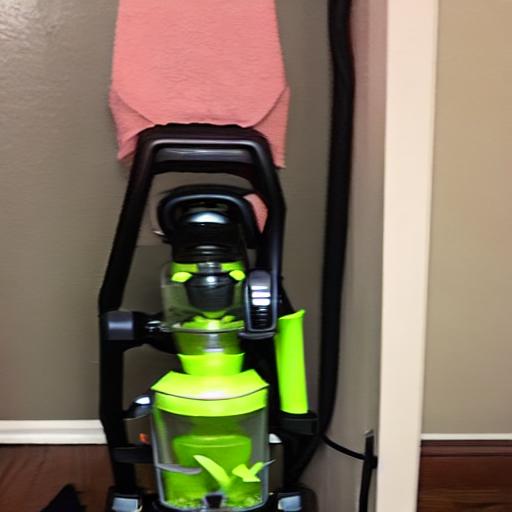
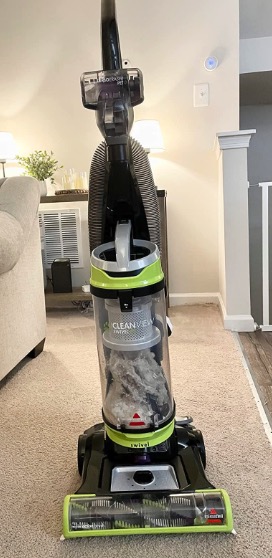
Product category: items_vacuum
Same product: no